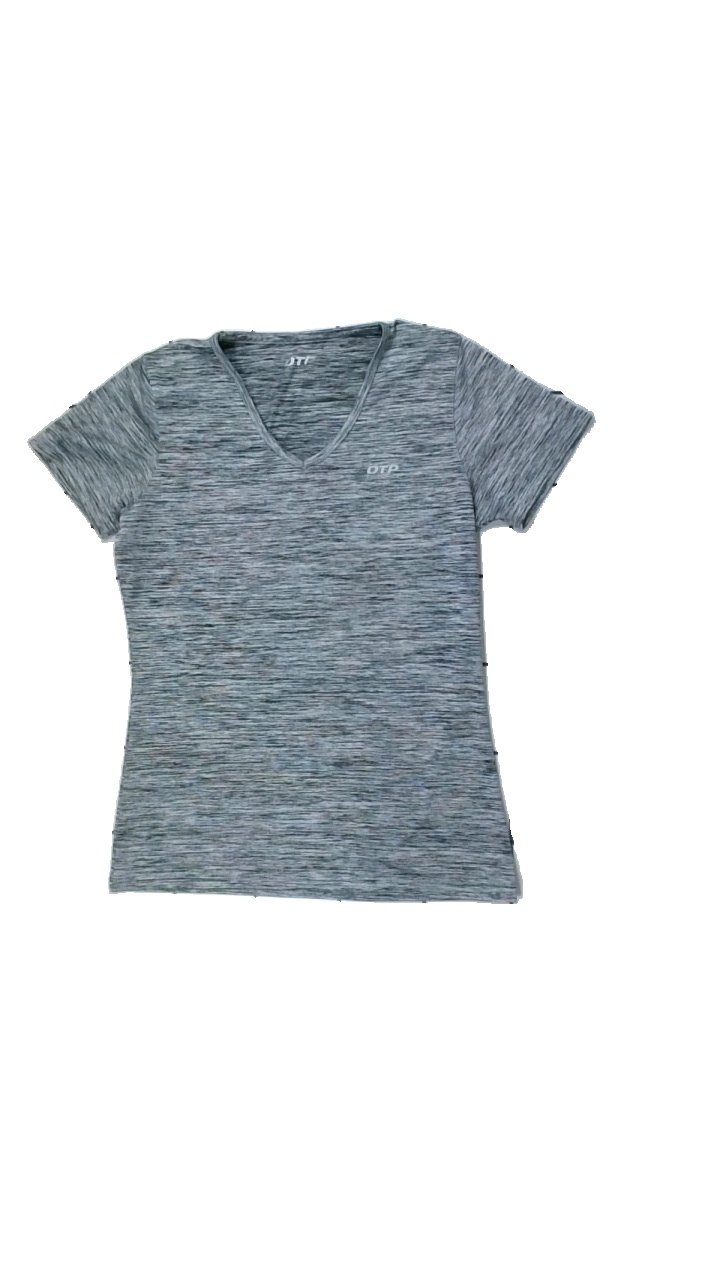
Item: T-shirt (Ladies)
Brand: Otp
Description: tränings t-shirt
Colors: Grey, Black
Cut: V-collar
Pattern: Other
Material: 100% polyester
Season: All
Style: Sports
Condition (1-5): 5
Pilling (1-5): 5
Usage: Reuse
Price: <50